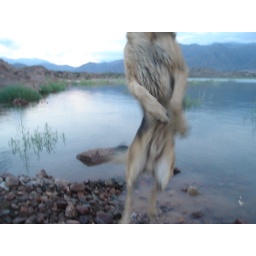
Crazy Roy enjoining the sky jump dance with both legs in the water